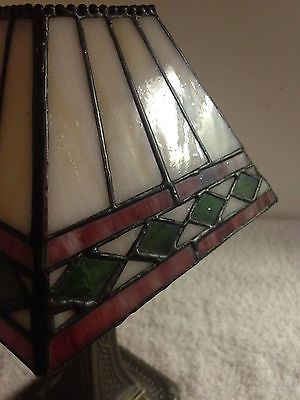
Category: lamp